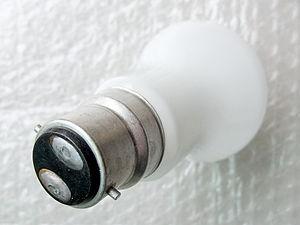
Le support des lampes électriques est standardisé depuis le début du XXᵉ siècle. Le principe est d'utiliser une douille et un culot appairés pour assurer l'alimentation et le maintien mécanique de la lampe électrique. L'alimentation est généralement assurée par l'intermédiaire de deux éléments conducteurs séparés par un isolant.